Haim Zadok & Co.

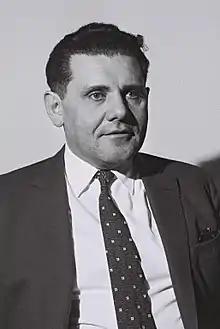
Haim Yosef Zadok, 1951

Haim Zadok & Co. was founded in 1958 by Haim Yosef Zadok, a prominent lawyer and former Labor minister. Zadok served as Israel's Minister of Justice, Minister of Industry and Trade, and Minister of Religion. In 1993, he was elected president of the Israel Press Council.